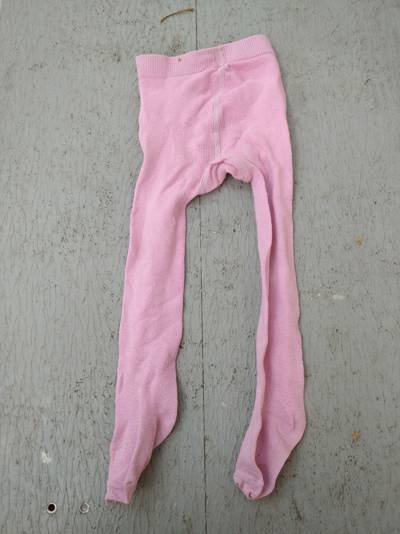
Waste category: clothes